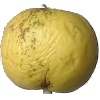
Label: Apple Golden 1